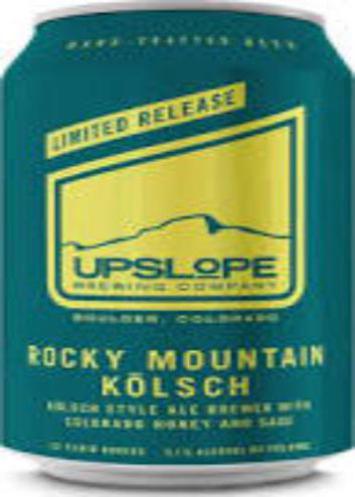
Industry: Food